Erwin Gohrbandt

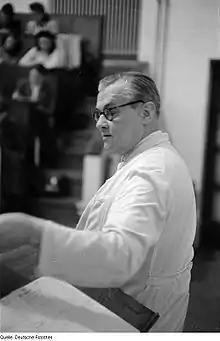
Erwin Gohrbandt as a teacher, in 1947

After graduating from high school in Treptow an der Rega in 1910, Gohrbandt studied medicine from 1910 to 1914 at the Kaiser Wilhelm Academy for Military Medical Education in Berlin. In 1910 he became a member of the Pépinière Corps Franconia. At the beginning of the First World War he was drafted into military service as a junior doctor. During his military service, he passed the state examination in January 1915 and received his medical license in 1917.